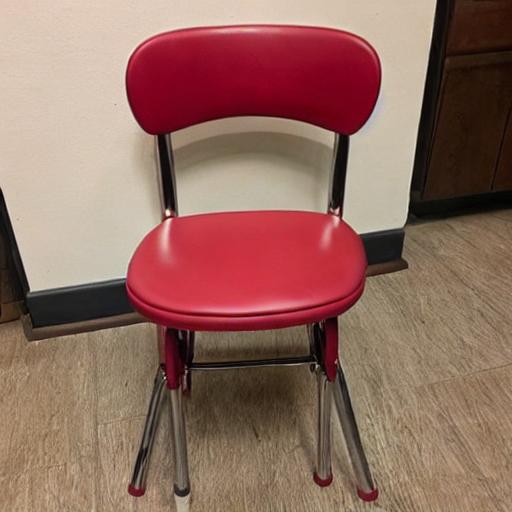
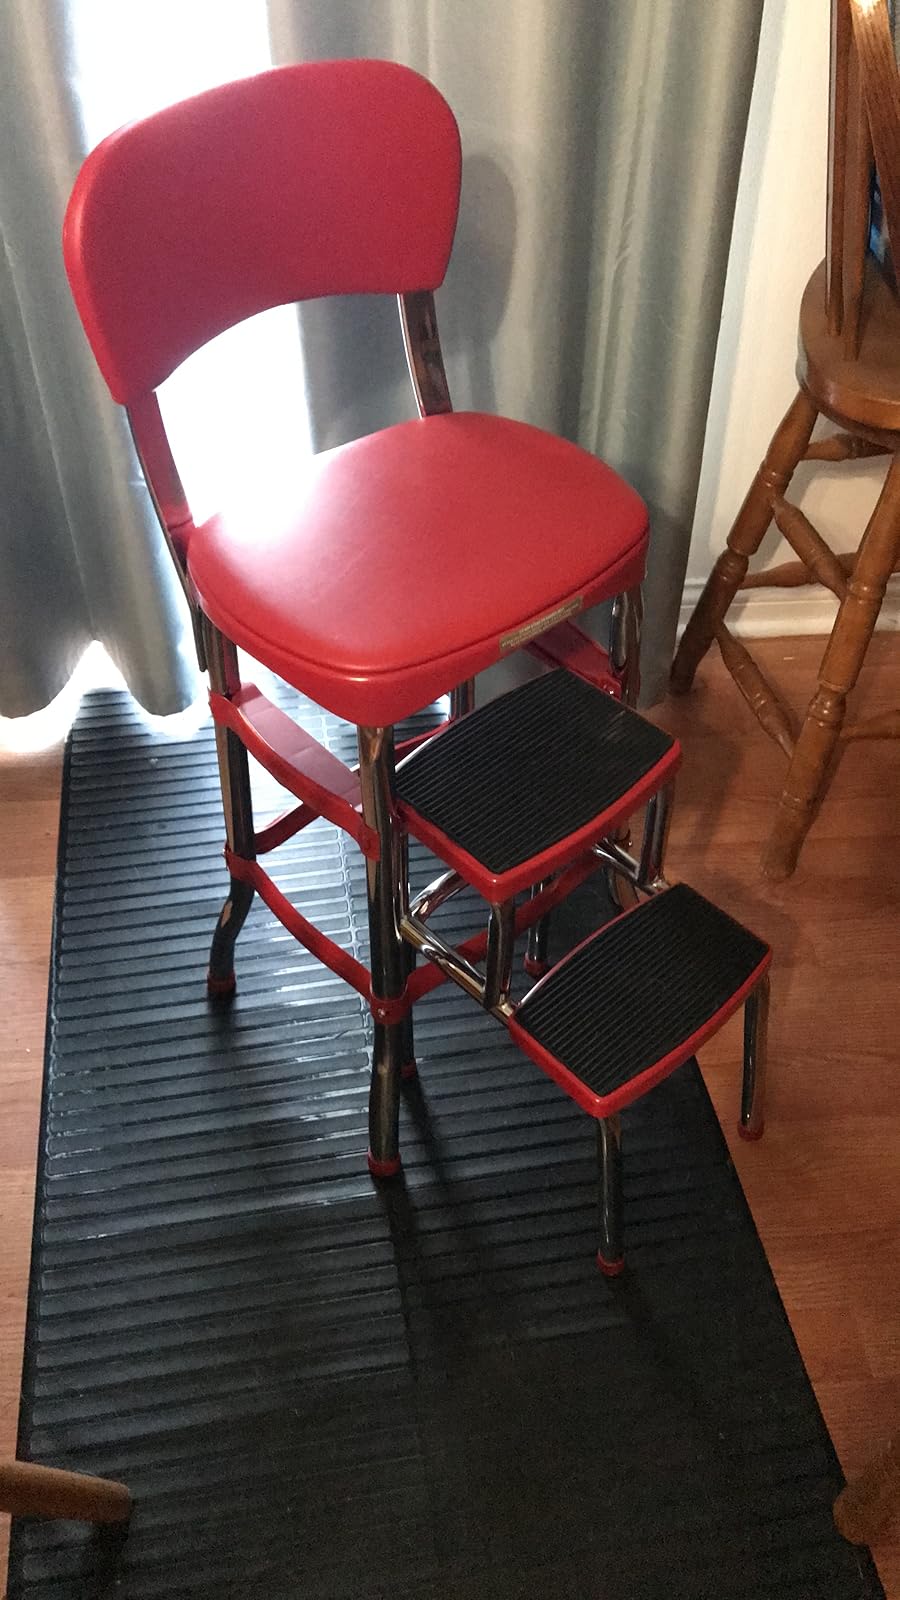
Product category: items_chair
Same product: no